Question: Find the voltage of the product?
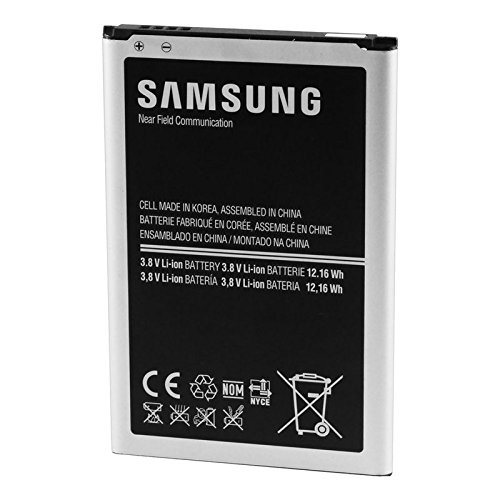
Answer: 3.8 volt